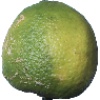
Label: limes